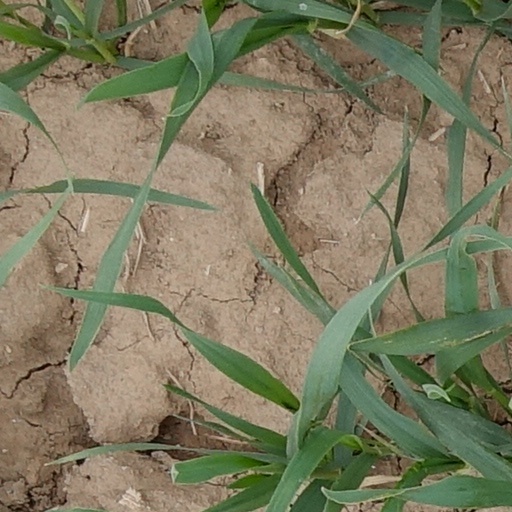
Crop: wheat